Gitanes

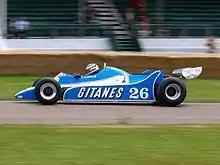
The Ligier JS11/15 being demonstrated at the 2008 Goodwood Festival of Speed

Gitanes had a long-standing partnership with the Équipe Ligier team. Following the acquisition of the Matra Formula One team's assets, Ligier entered Formula One in with a Matra V12-powered car, and won the 1977 Swedish Grand Prix with Jacques Laffite. This is generally considered to have been the first all-French victory in the Formula One World Championship.